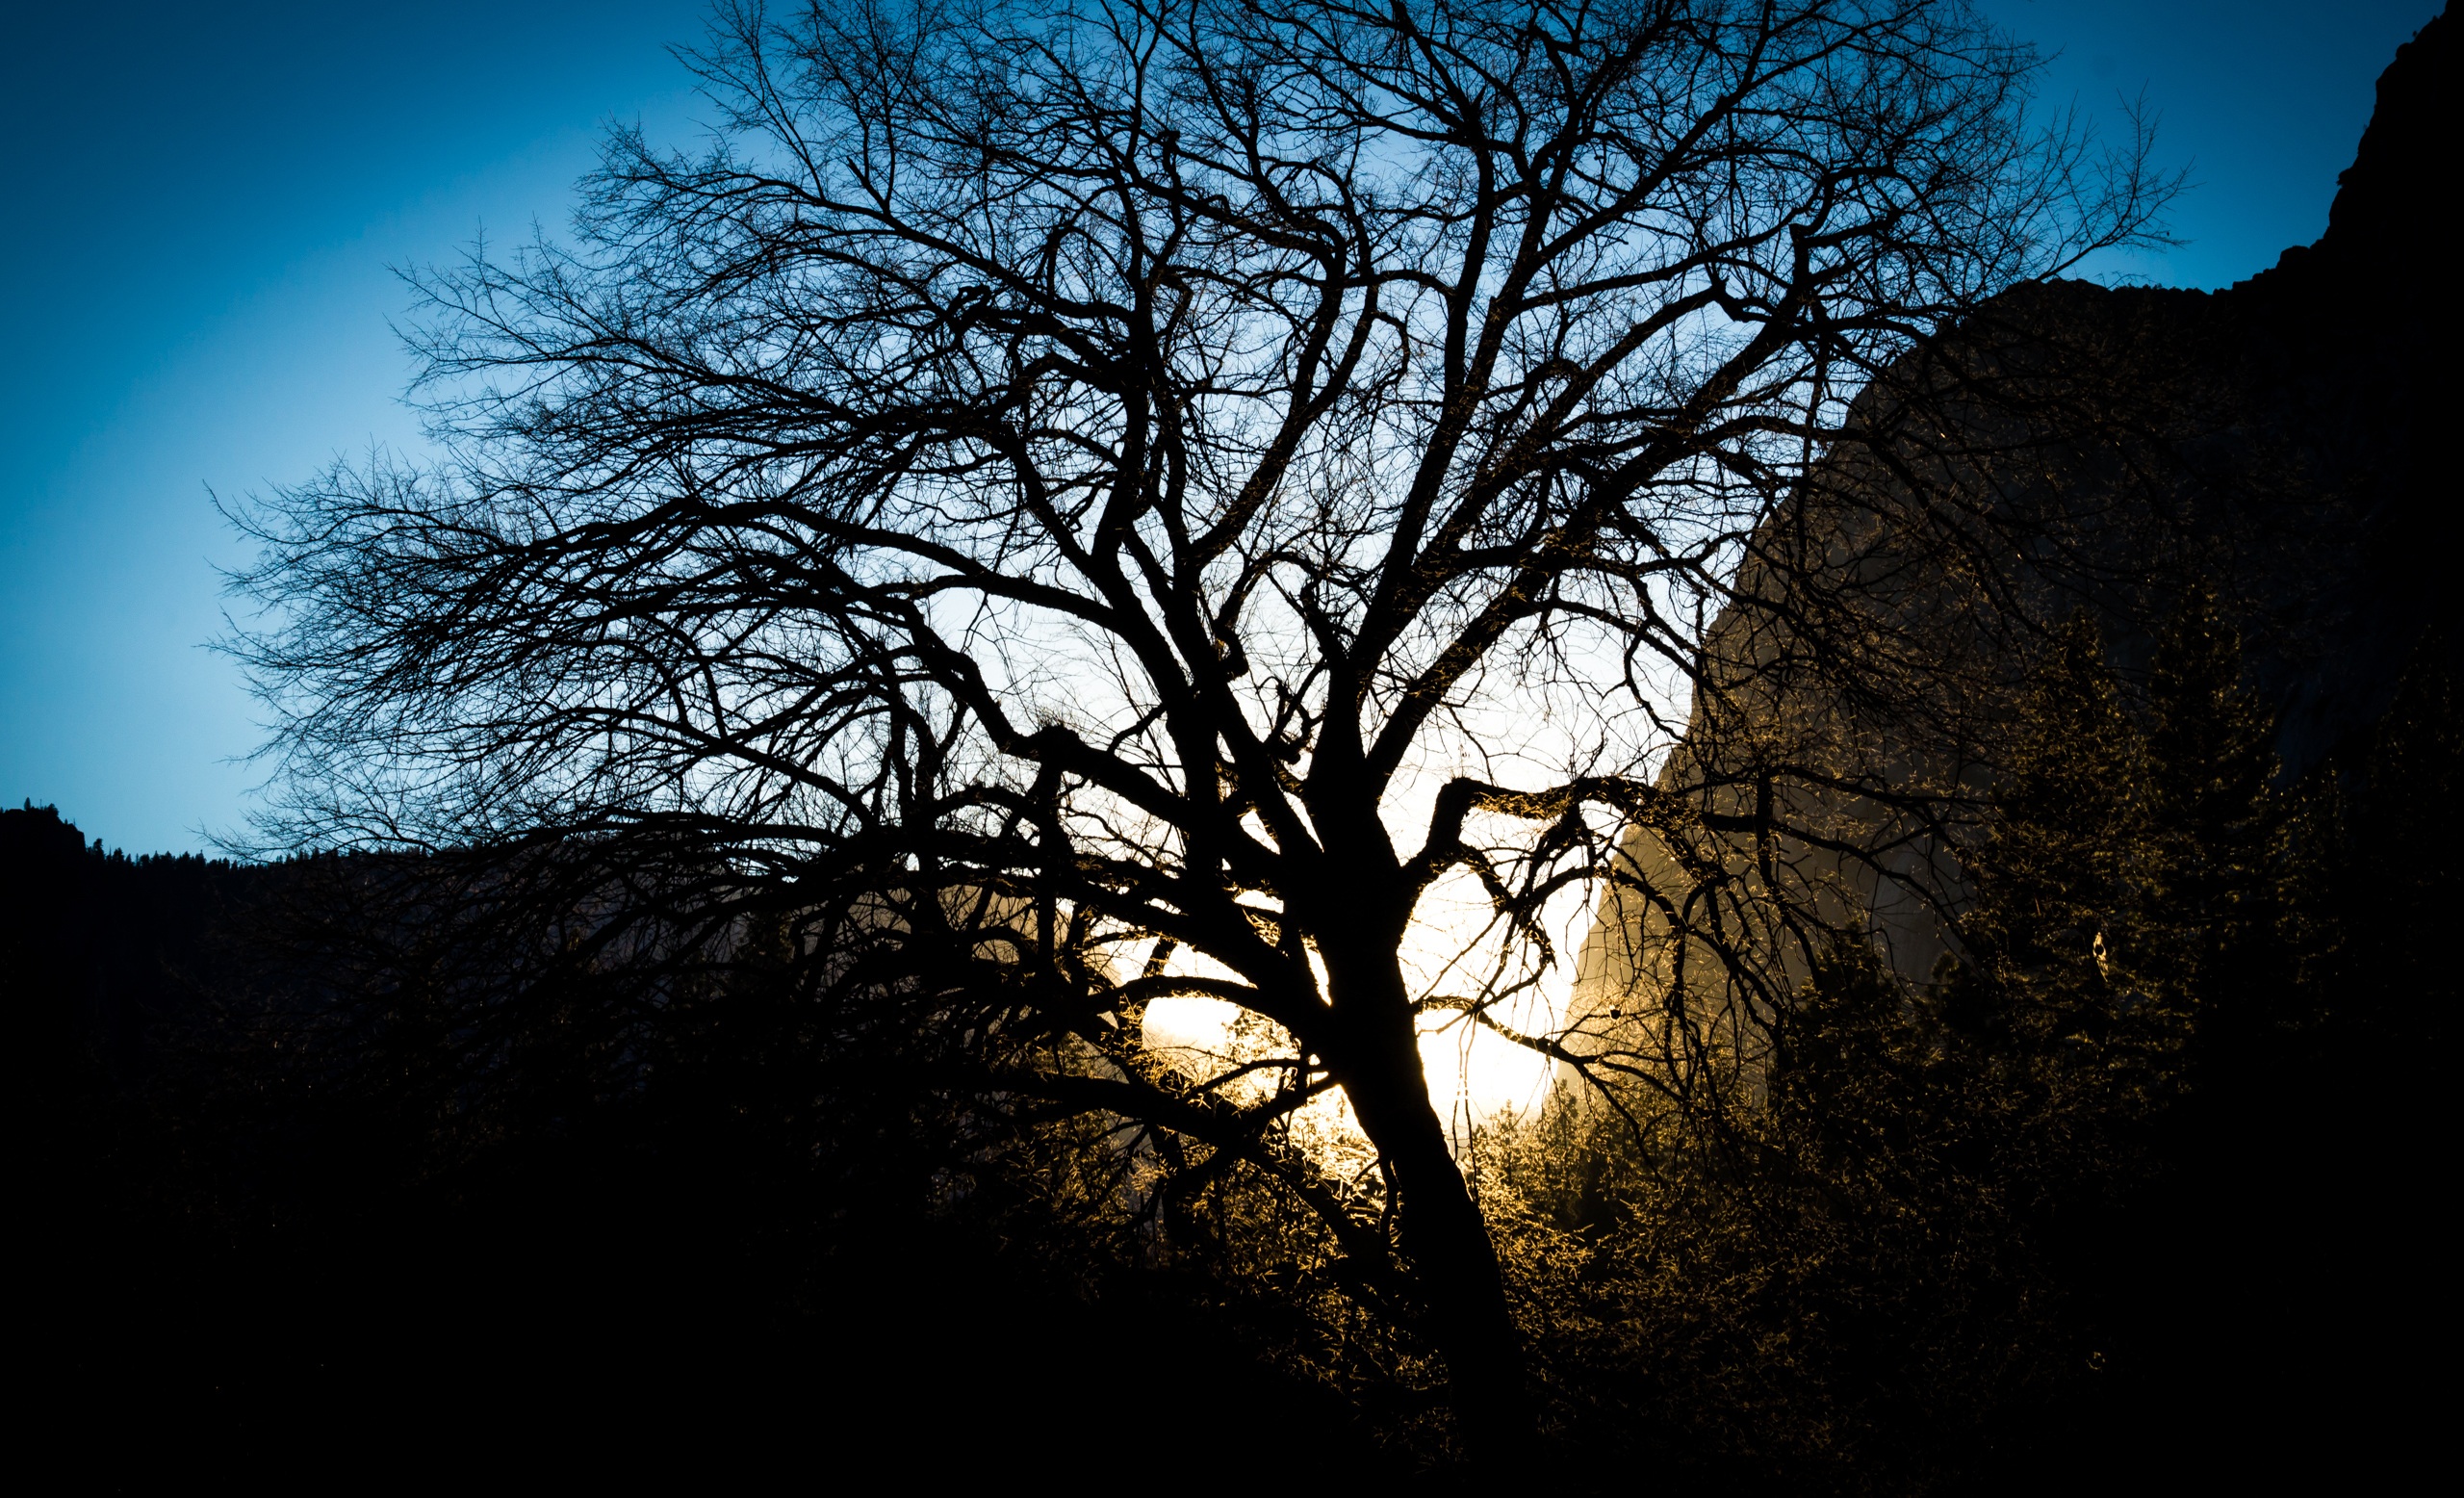
landscape, tree, nature, forest, outdoor, rock, branch, silhouette, light, cloud, plant, sky, sun, sunrise, sunset, mist, hiking, night, sunlight, morning, dawn, atmosphere, peak, valley, travel, yosemite, dusk, environment, evening, scenic, natural, park, scenery, darkness, moonlight, mountains, yosemite valley, astronomical object, national parks, atmospheric phenomenon, woody plant